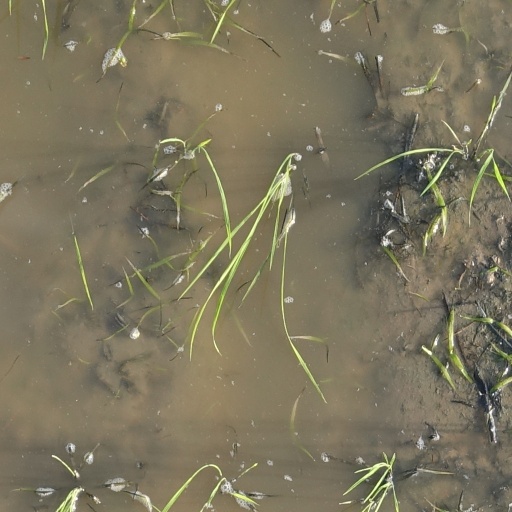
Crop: rice